Bruce Lee: The Man Only I Knew

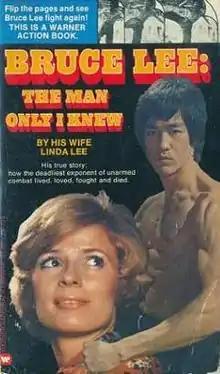
Book cover

Bruce Lee: The Man Only I Knew is a 1975 book about martial arts legend Bruce Lee, written by his widow, Linda Lee Cadwell.